Daivadnya

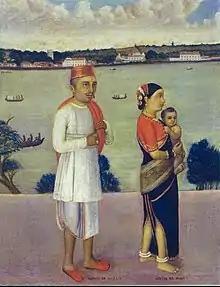
A Daivajna couple from Goa, late 18th century

Daivajña men traditionally wear "Dhotīs" called "Puḍve" or "Aṅgavastra", which cover them from waist to foot. These are made of cotton and sometimes silk on special occasions and wore "Judi" or "Sadro" to cover upper part of their bodies, and a piece of cloth called "Uparṇe" over the shoulders. They wore turbans and "Pagdi"s, "Muṇḍāso", a red velvet cap or "Topī" was used by the traders and merchants so that they would not be troubled by the Portuguese. Men had their ears pierced and wore "Bhikbālī", sported "Śendī" and wore "Vibhutī" or Sandalwood or "Gopīcandana" paste on their foreheads. Men were fond of gold jewellery, too.